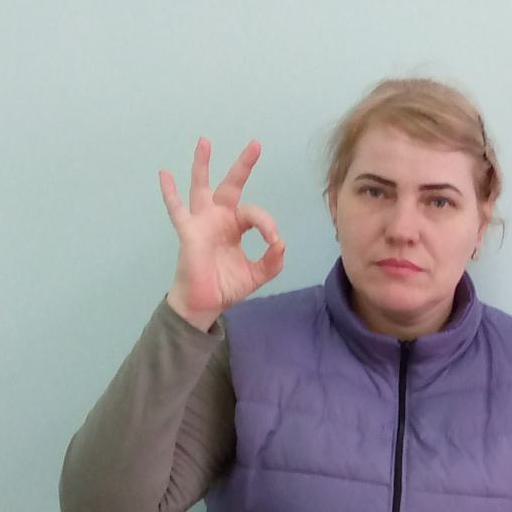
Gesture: ok